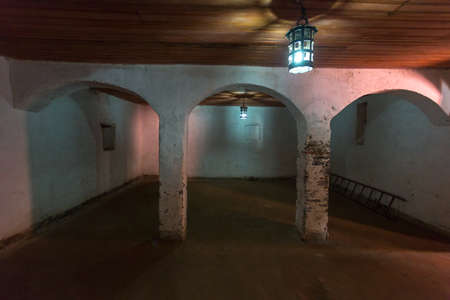
Nataal bii maa ngi ci janook ab tabax. Tabax yi nag am na ñaari poto yu may séen, am na itam ci biir tabax bi ñaari làmp yu may janool.